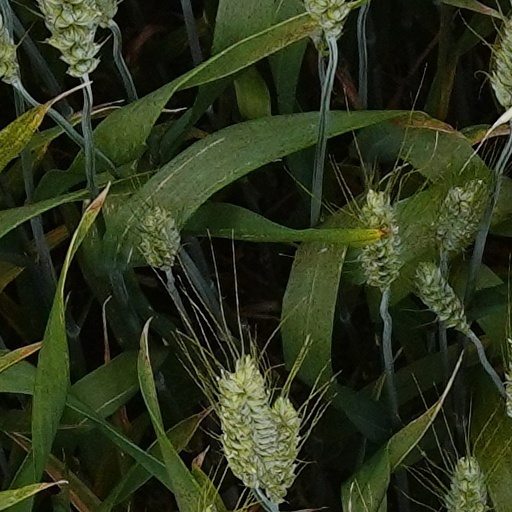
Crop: wheat